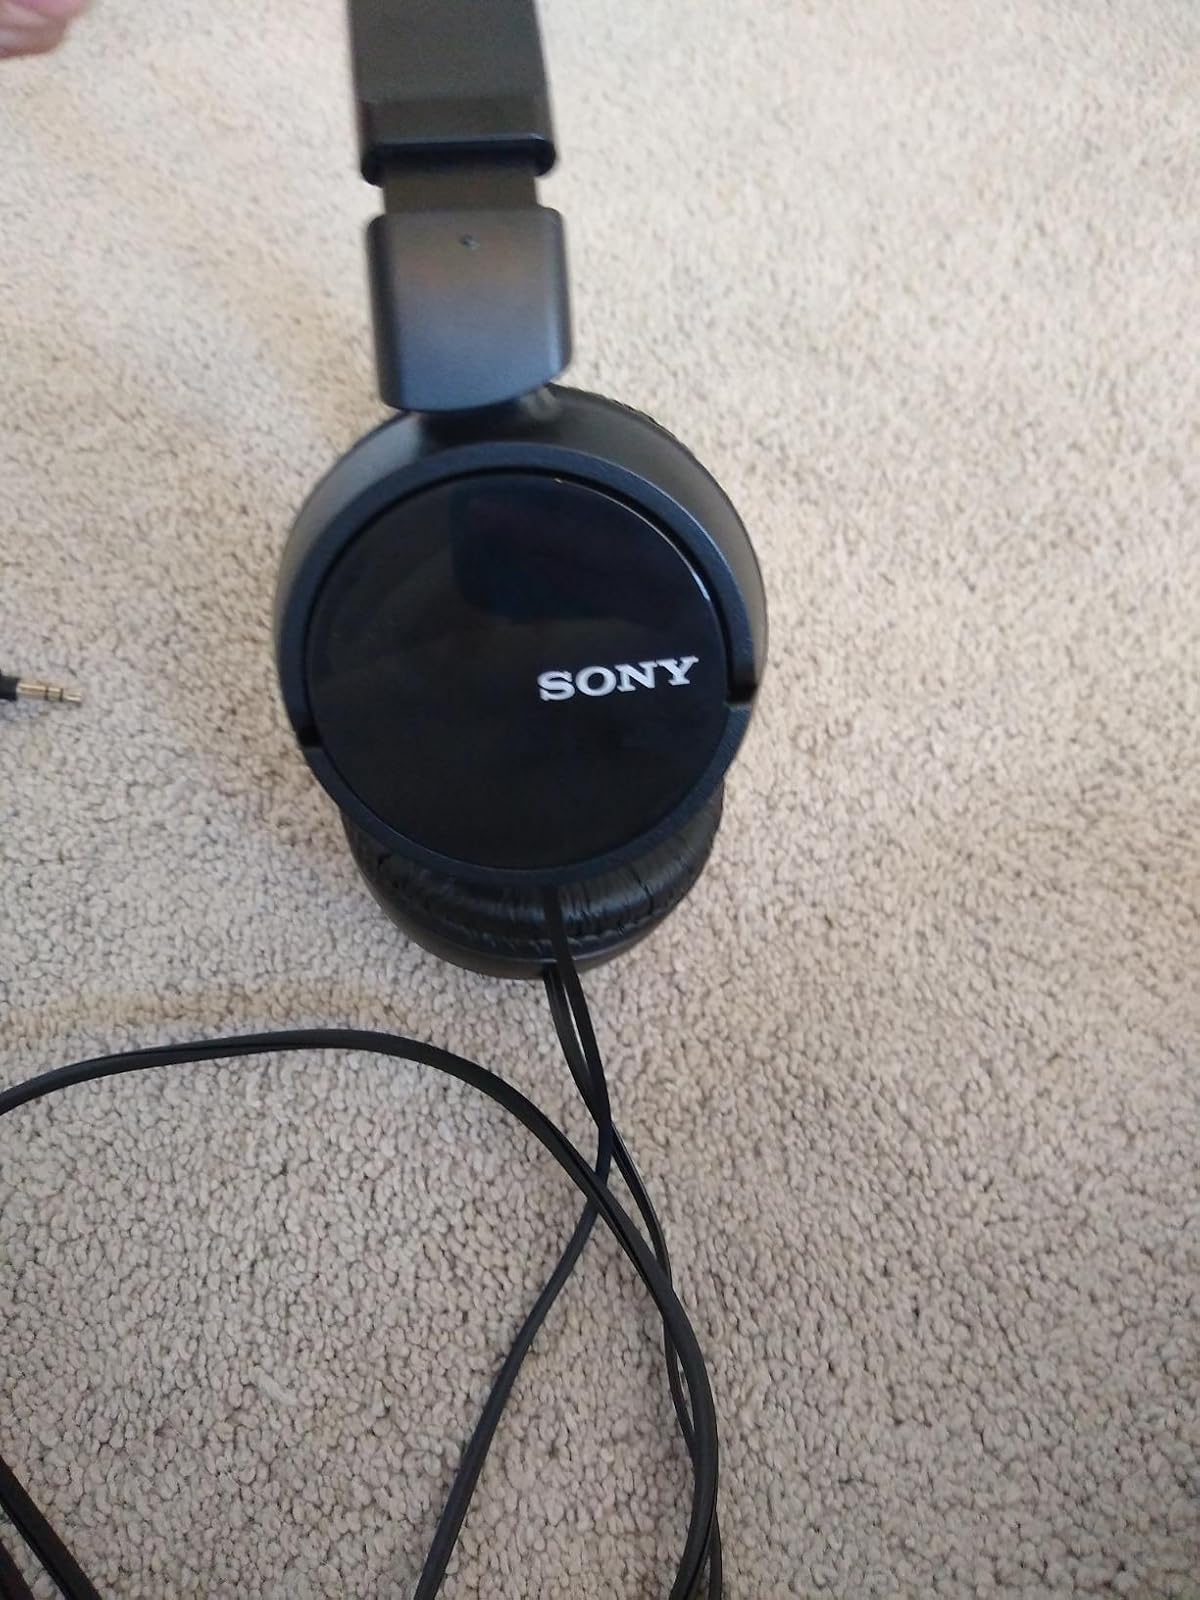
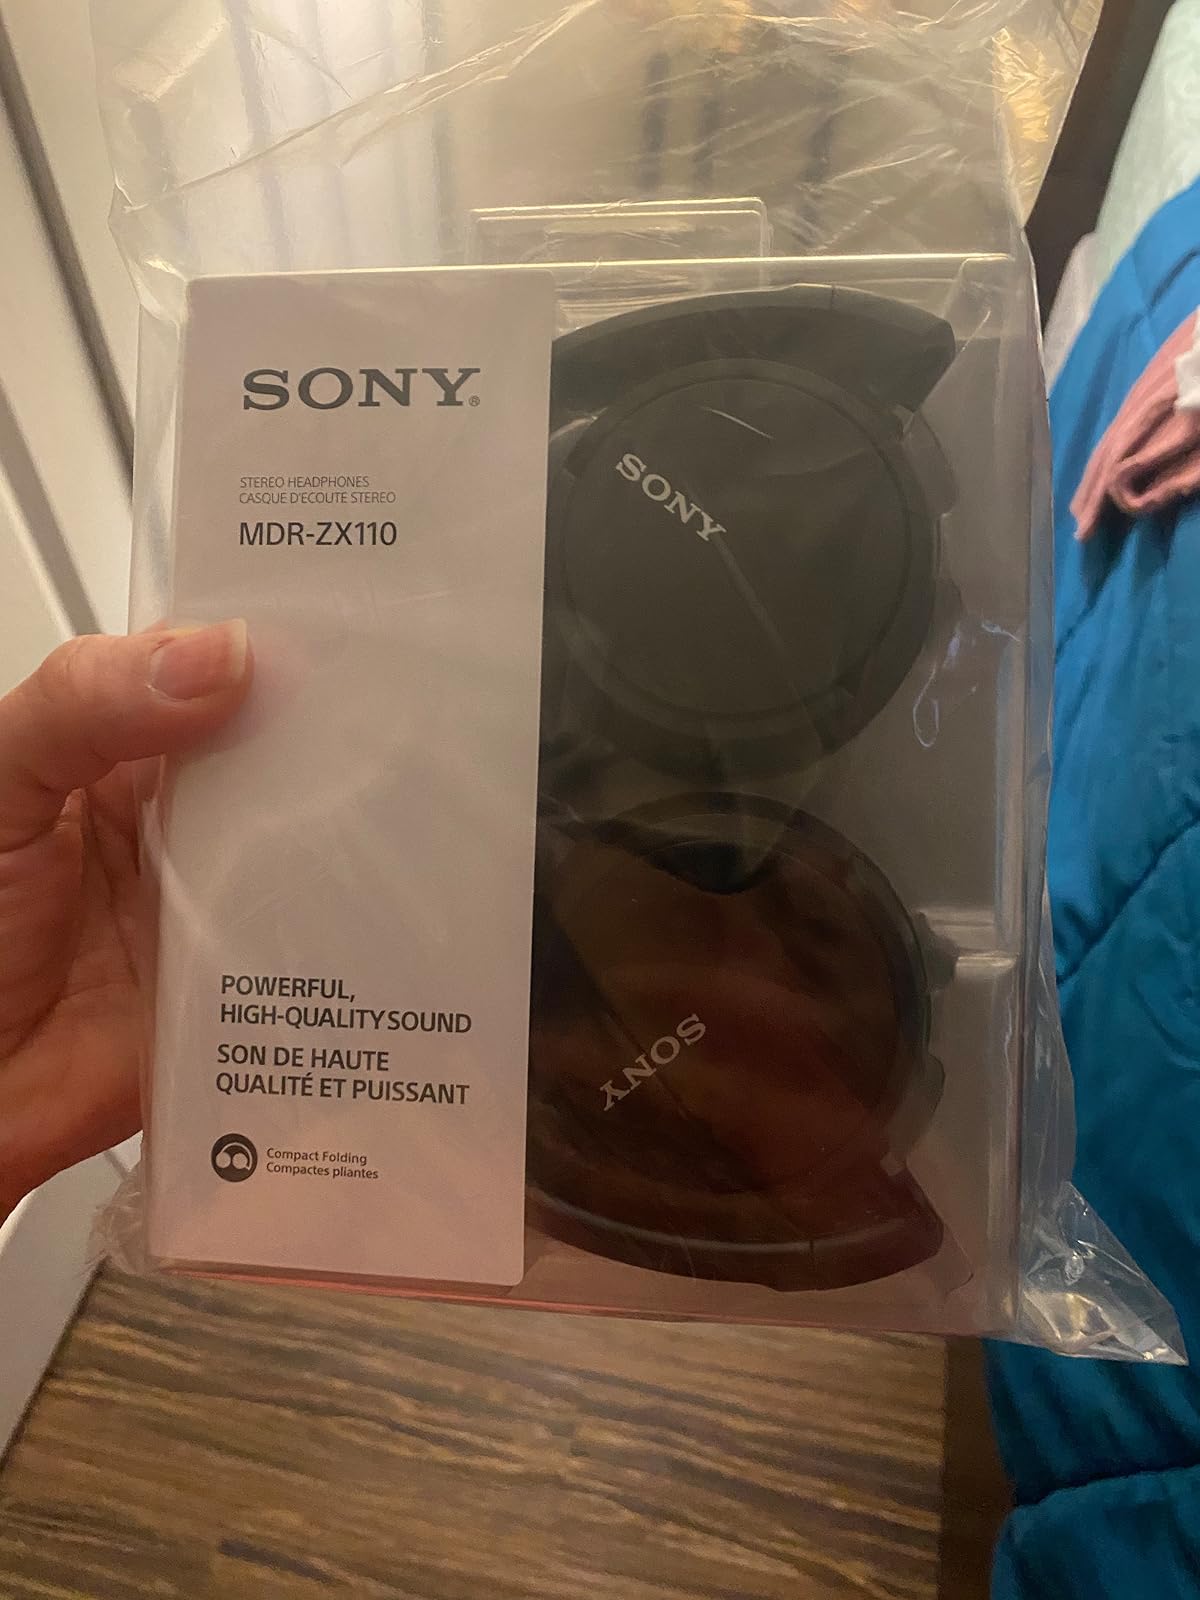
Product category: headphones
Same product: yes